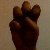
The image shows a hand gesture representing the letter 'E' in Indian Sign Language.